Brazil Independence Cup squads

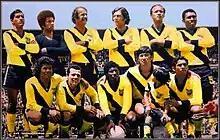
The Ecuador squad for the Brazil Independence Cup.

Head coaches: Antoine Tassy (Haiti) and Carlos Padilla Velásquez (Honduras)